Antonina Makarova

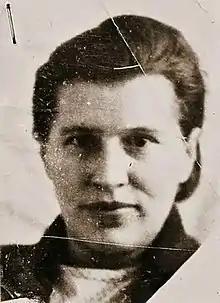
Makarova during World War II

Antonina Makarovna Makarova (née Panfilova, Ginsburg by marriage, , 1 March 1920 – 11 August 1979) was a Soviet war criminal and mass murderer who collaborated with Nazi Germany during World War II. From 1942 to 1943, she shot dead hundreds of Soviet partisans and their family members using a Russian M1910 Maxim machine gun. Makarova was tentatively identified by the Soviet KGB in 1976, and observed for a year before being arrested in 1978. Makarova was convicted of treason, sentenced to death, and executed in 1979. She was known as "Tonka the Machine-Gun Girl". Makarova was prosecuted for her role in at least 168 deaths, but was implicated in about 1,500 murders.